Cacerolazo

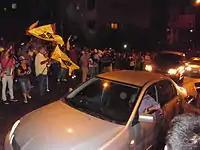
Cacerolazo against Nicolás Maduro in Caracas on April 15, 2013

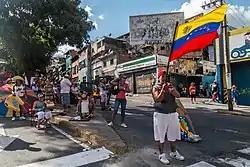
Protesters banging pots in a Cacerolazo protesting lengthened Carnaval celebrations.

After the 2013 presidential election on 15 April millions of Capriles supporters banged their pots and pans in the streets and from their windows after Capriles refused to accept the results, asked for a recount, and told the whole country to protest during a power cut of three hours in some places nationwide. The next day, Capriles supporters continued the cacerolazo, asking for a recount. Similar concentrations were observed all over the world, particularly in South and Central Florida, where a lot of Venezuelan citizens reside, most of them Capriles sympathizers. It was none other than Capriles himself who called for a "cacerolazo" to denounce the election results, after the National Electoral Council declared Nicolás Maduro of the United Socialist Party of Venezuela the official winner in the snap presidential elections held the previous day.